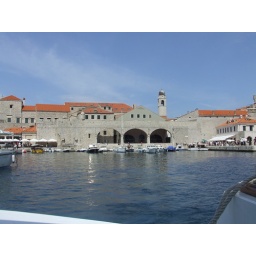
Around Dubrovnik harbour and walls by boat